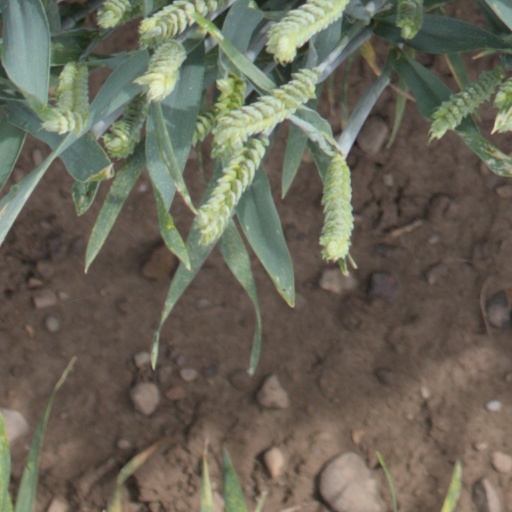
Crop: wheat